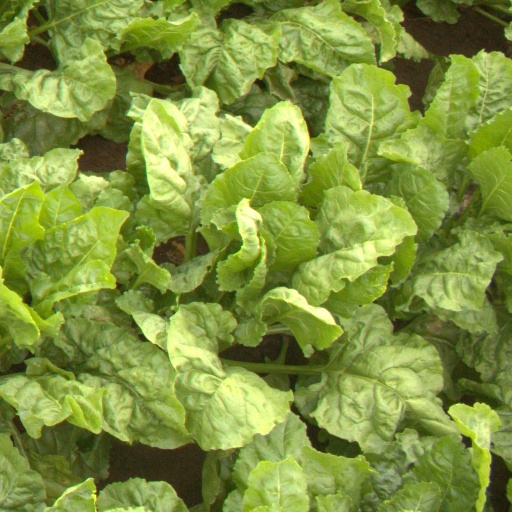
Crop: sugar beet